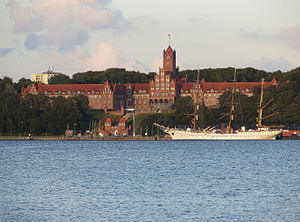
Marineskole Mørvig
Marineskolen og vandtårnet set fra fjorden. (Skoleskibbet Gorch Fock ligger fortøjet foran Marineskolen.)
Marineskolen i Mørvig er den tyske marines officersskole. Marineskolen er beliggende ved Flensborg Fjord i Mørvig i det nordøstlige Flensborg.